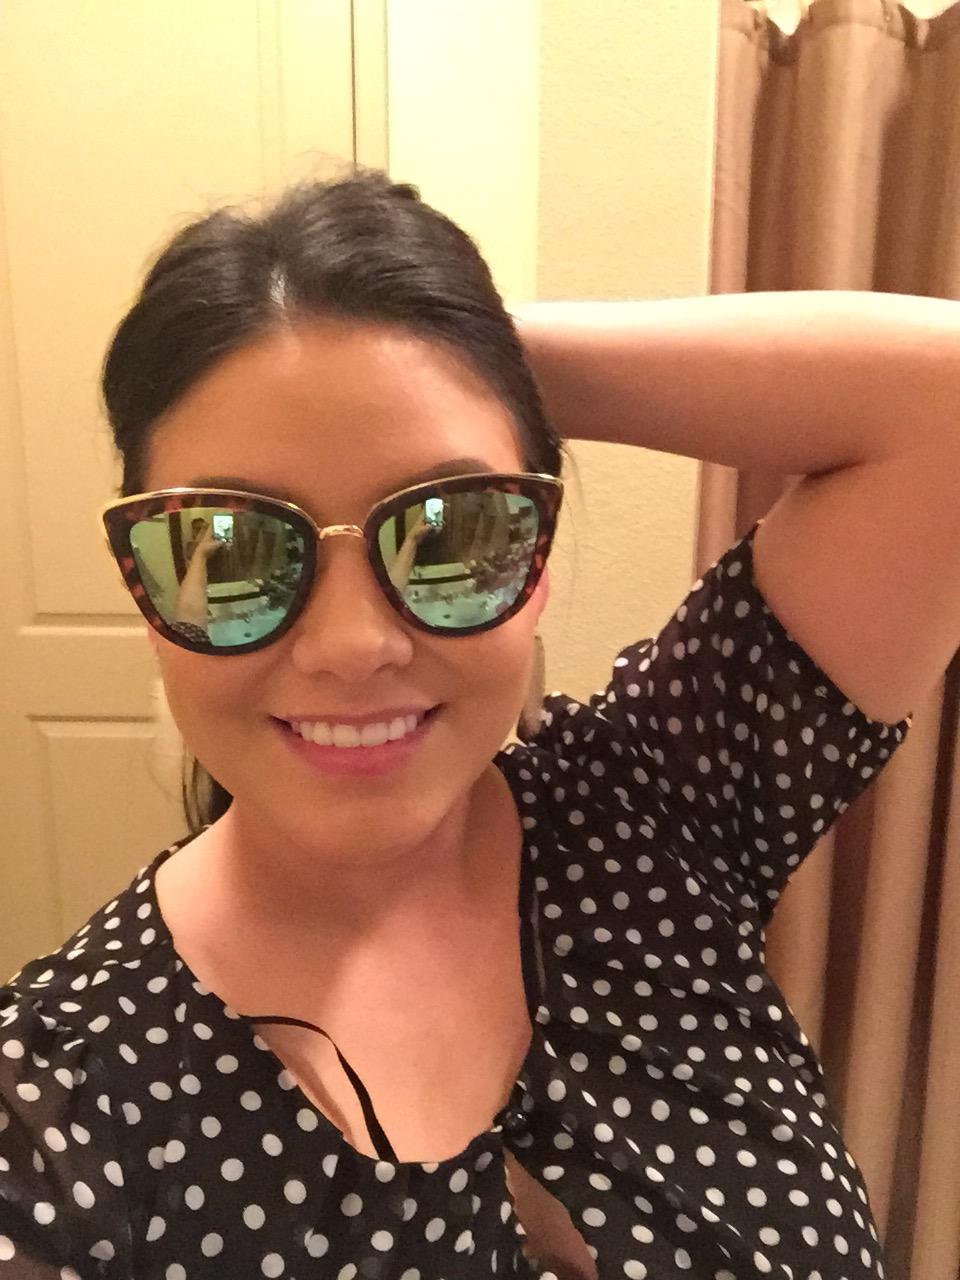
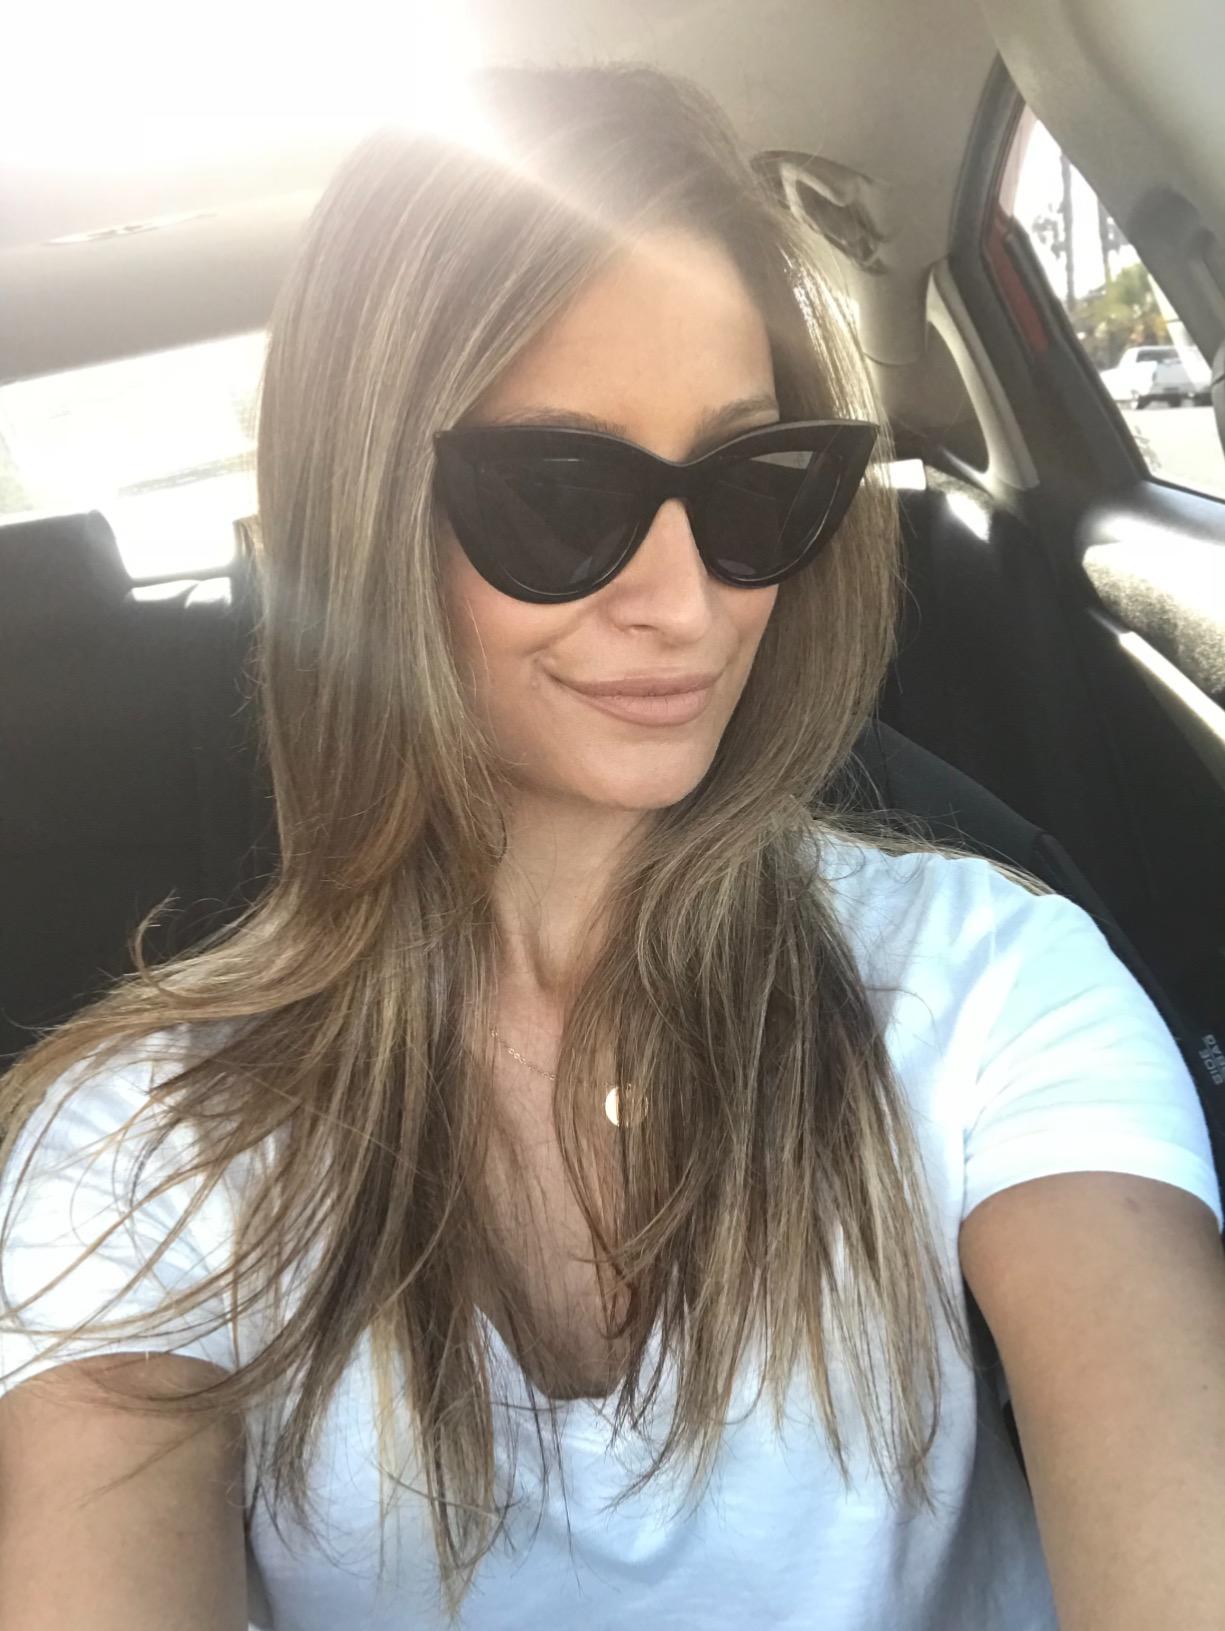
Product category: accessories_sunglasses
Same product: no